2008 ACC Championship Game

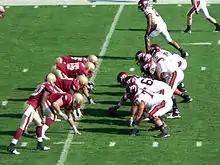
Tyrod Taylor guiding the Hokies' offense in the first half.

The first play of the drive was an incomplete pass by Taylor, but the Hokies earned the initial first down of the game two plays later when Taylor completed a 14-yard throw to Roberts, advancing the ball to the 41-yard line of Boston College in the process. After a five-yard penalty against the Hokies, Taylor completed two consecutive passes: one to Evans for a 12-yard gain and the other to Roberts for a 10-yard gain. Now at the 24-yard line of Boston College, Virginia Tech's offense began running the ball instead of passing it. Evans rushed for five yards, then second-string running back Josh Oglesby ran for seven more on the next two plays. The first of Oglesby's rushes resulted in a first down inside the Eagles' red zone, and Tech continued to advance the ball on the ground as Evans ran another five yards. Facing third down at the Boston College five-yard line, Virginia Tech called a timeout to formulate its next offensive play. That play was a five-yard rush by Taylor, who crossed the goal line for the game's first score, a Virginia Tech touchdown. The subsequent extra point kick was successful, and the Hokies took a 7–0 lead with 6:27 remaining in the first quarter.